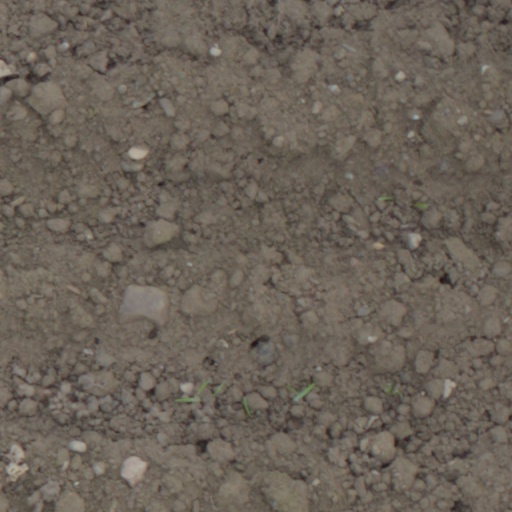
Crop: wheat